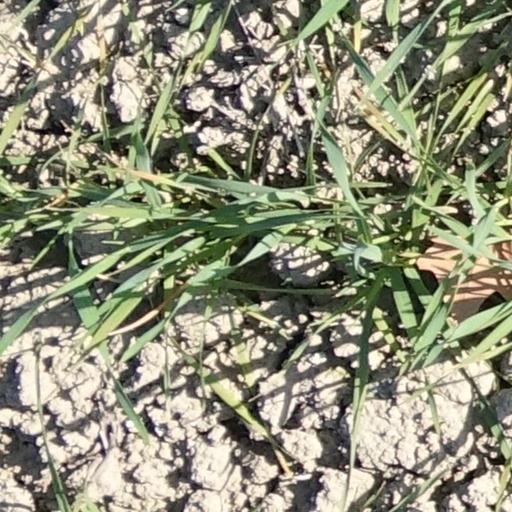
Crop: wheat